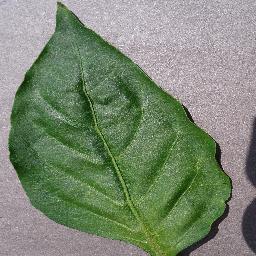
Label: Pepper,_bell___healthy